Patience (After Sebald) (soundtrack)

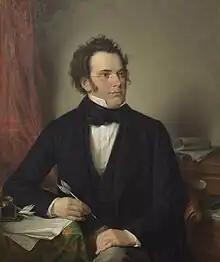
The main audio source used for the soundtrack of "Patience (After Sebald)" is a 1927 recording of "Winterreise" (1828) by composer Franz Schubert.

The soundtrack is a set of classical ambient piano-based music categorized by Jordan Cronk of "Coke Machine Glow" as "one of the warmest, most tangible examples of modern drone music." Unlike past works of the Caretaker where the audio snippets used were from bright, playful ballroom records, the main audio source of the soundtrack is a degraded 1927 78-rpm recording of a rendition of "Winterreise" (1828), a piece by Austrian composer Franz Schubert. The record was bought by Gee and given to Kirby for making the film's music.